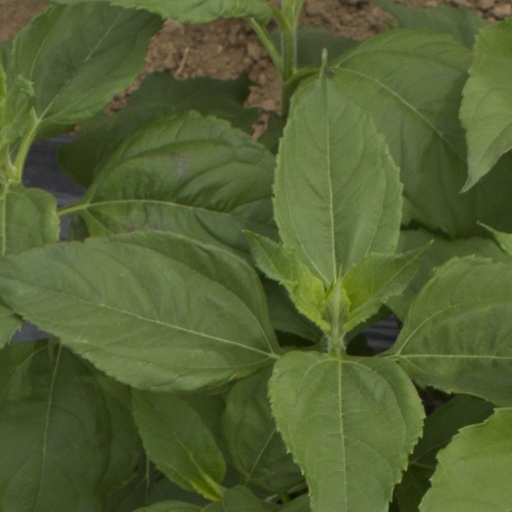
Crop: Jerusalem artichoke